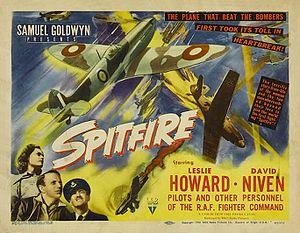
Spitfire est un film britannique réalisé par Leslie Howard, sorti en 1942.